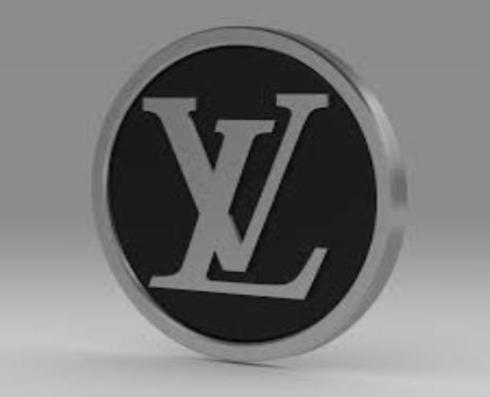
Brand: louis vuitton-1
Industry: Clothes